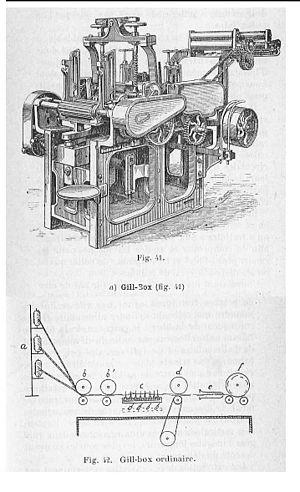
Gill-box - dessin &amp